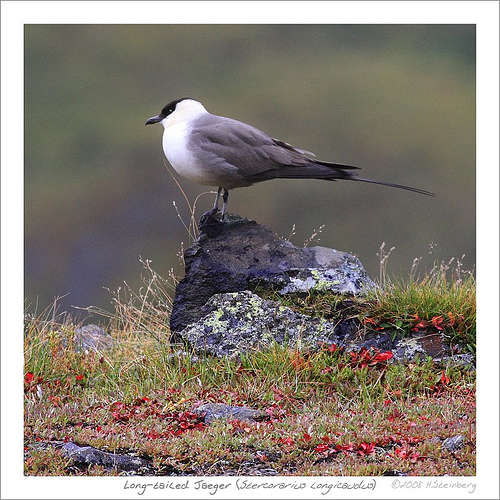
a puffy bird with a sharp black crown, a white belly and nape, that fades into a gray body.
a bird with a white belly that blends into a grey abdomen and wings, that further blends into black rectrices.
a medium sized bird that has a white belly and a black head marking with a short pointed billa long-tailed bird that has black cheek and crown, bright white nape, throat, breast and belly, gray wings and tail.
a small bird with black head, short pointed bill, white breast and gray wingbars.
this particular bird has a gray belly and white breast and gray secondaries
this bird is gray, white, and black, with a fairly long set of tail feathers.
this bird has a white breast and grey feathers, with a short beak.
this bird has wings that are grey and has a white bellythe bird has a black crown, white throat and grey back.
Species: Long Tailed Jaeger